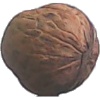
Label: walnut